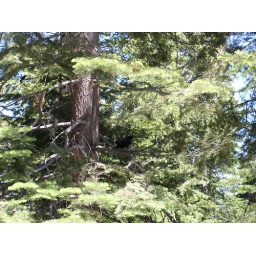
Large black bird in the tree.